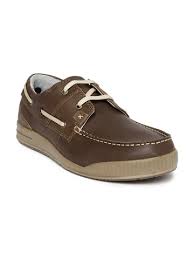
Label: Boat